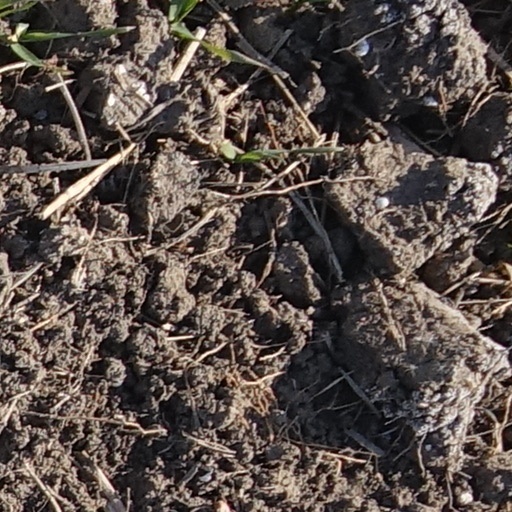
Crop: wheat